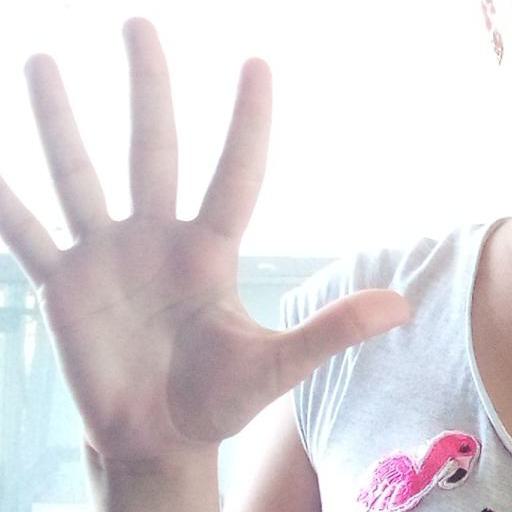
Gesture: palm